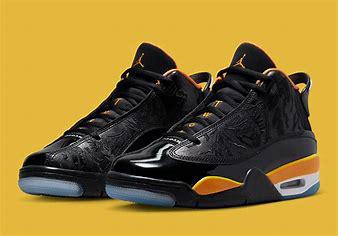
Brand: Jordan
Model: Dub Zero